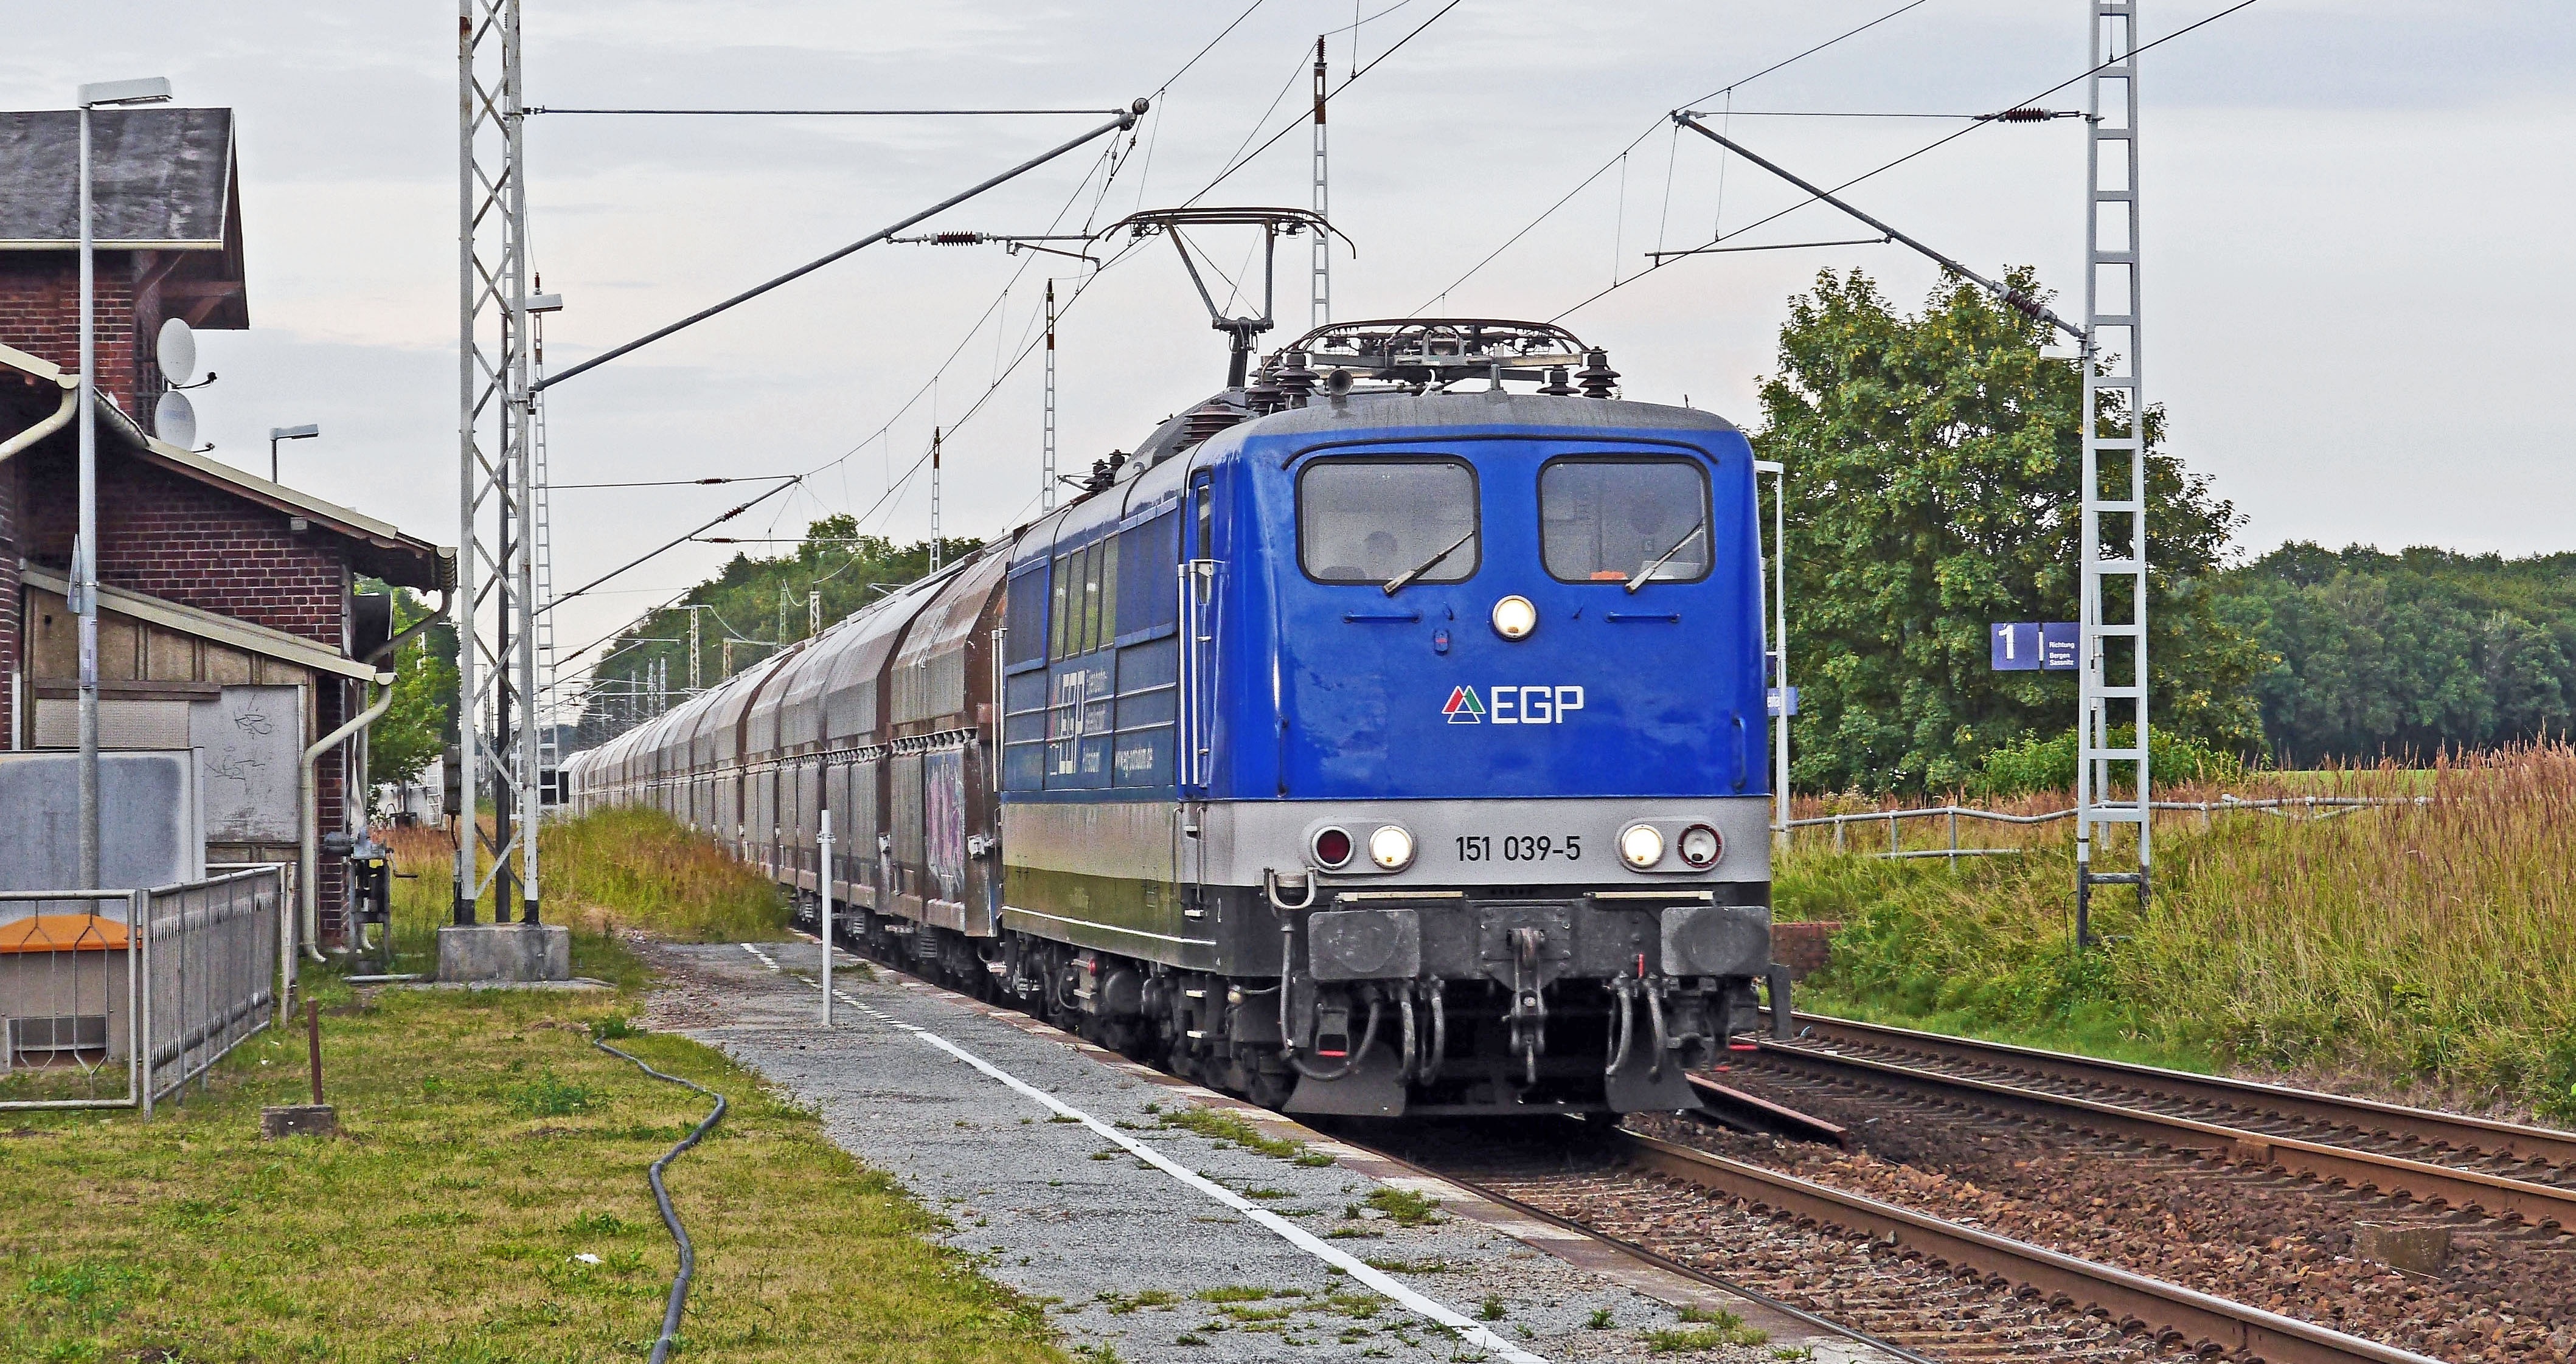
track, railway, train, transit, transport, vehicle, platform, electricity, brick, locomotive, bulk, railway station, rail transport, gleise, electric locomotive, rail traffic, r gen, freight train, main line, private railway, freight transport, transport of goods, wanting, tesch hagen, land vehicle, six axial, double track, zementzug, gro raum dare, br 151, redisigned, residential area, rolling stock, railroad car, passenger car